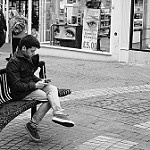
Label: street